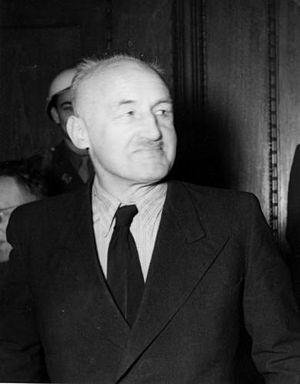
Julius Streicher, né le 12 février 1885 à Fleinhausen et mort le 16 octobre 1946 à Nuremberg, est un éditeur antisémite allemand devenu cadre du NSDAP. Il participe au putsch manqué de Munich en novembre 1923 et est condamné à mort en 1946 au procès de Nuremberg.